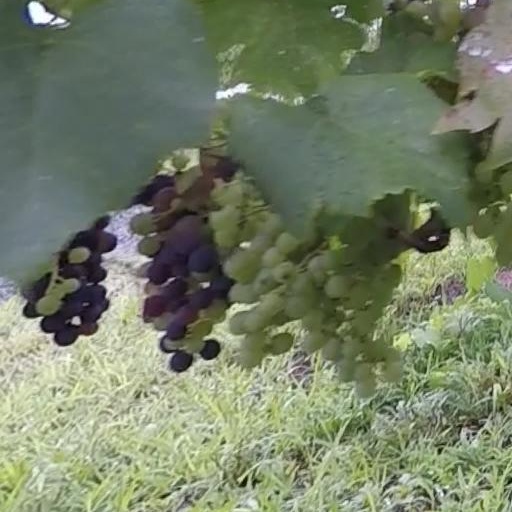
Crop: grape